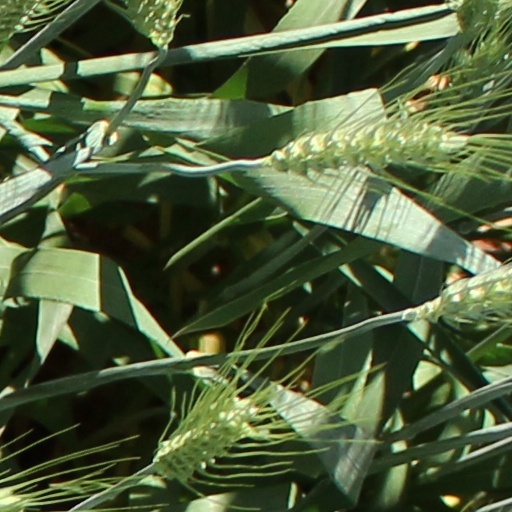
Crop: wheat